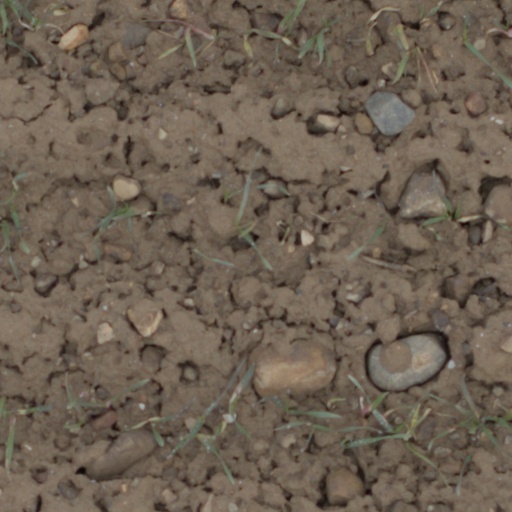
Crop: wheat